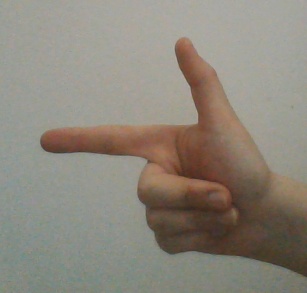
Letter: yaa